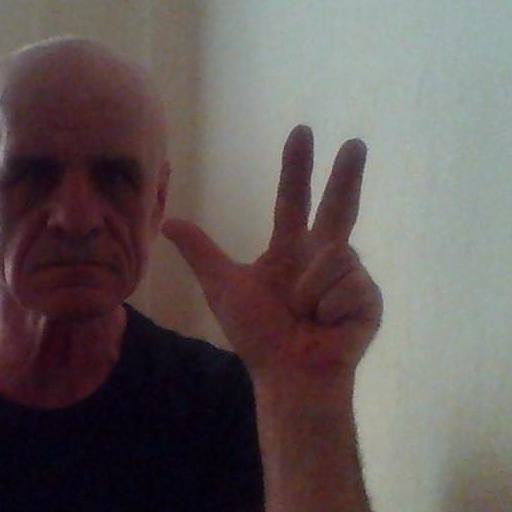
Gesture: three2